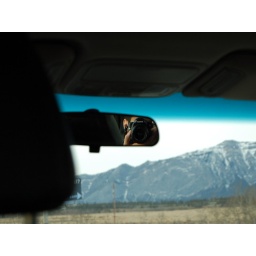
Me in the car mirror